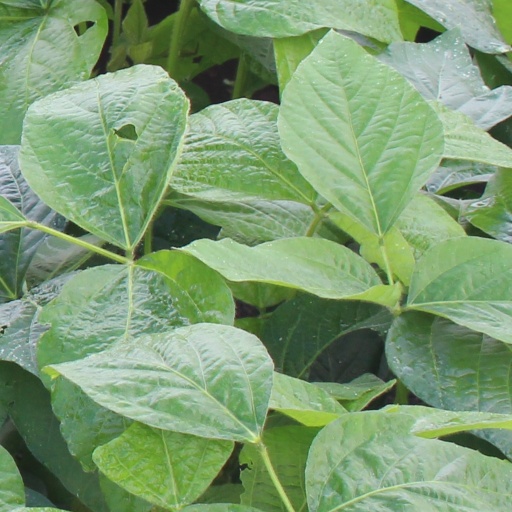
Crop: soybean